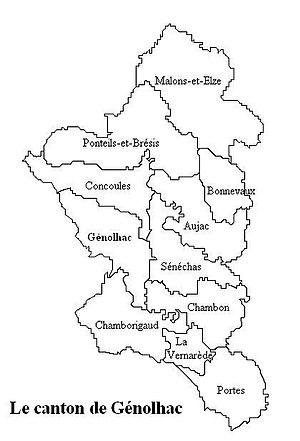
Le canton de Génolhac est une ancienne division administrative du département du Gard, dans l'arrondissement d'Alès.